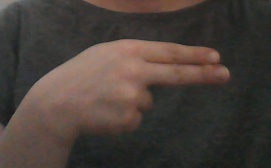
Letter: ain